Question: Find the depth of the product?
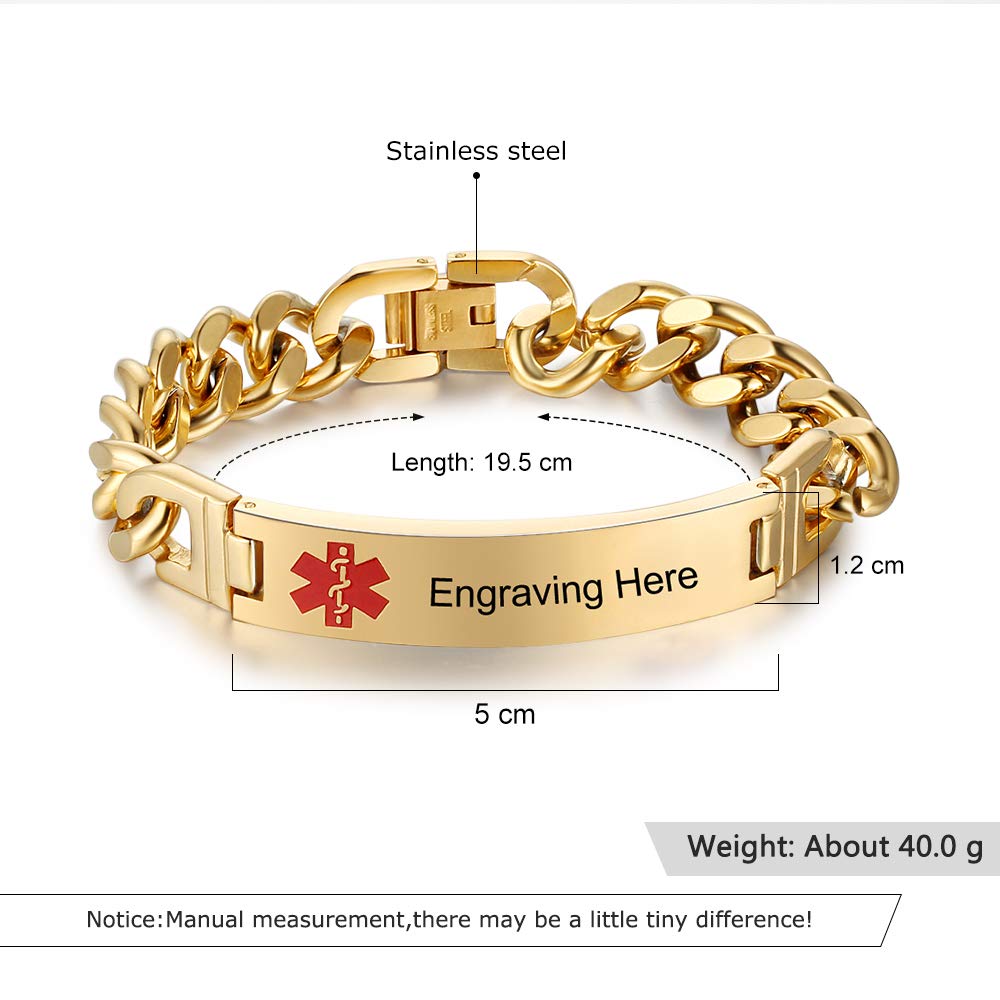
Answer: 19.5 centimetre